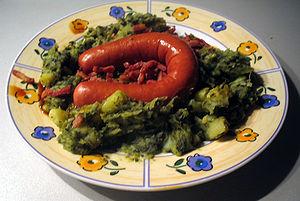
La cuisine néerlandaise est particulièrement inspirée par le passé agricole des Pays-Bas. Bien que la cuisine varie selon les régions avec des produits spécifiques, il existe un certain nombre de plats et ingrédients typiquement néerlandais. Les plats et repas néerlandais sont souvent nutritifs et copieux car ils sont adaptés au travail qui fut essentiellement physique dans le passé aux Pays-Bas. Le pays est réputé pour ses nombreuses variétés de fromages. La cuisine néerlandaise accorde une place importante aux légumes par rapport à la viande comme dans la plupart des cuisines d'Europe du Nord.